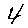
Label: 4